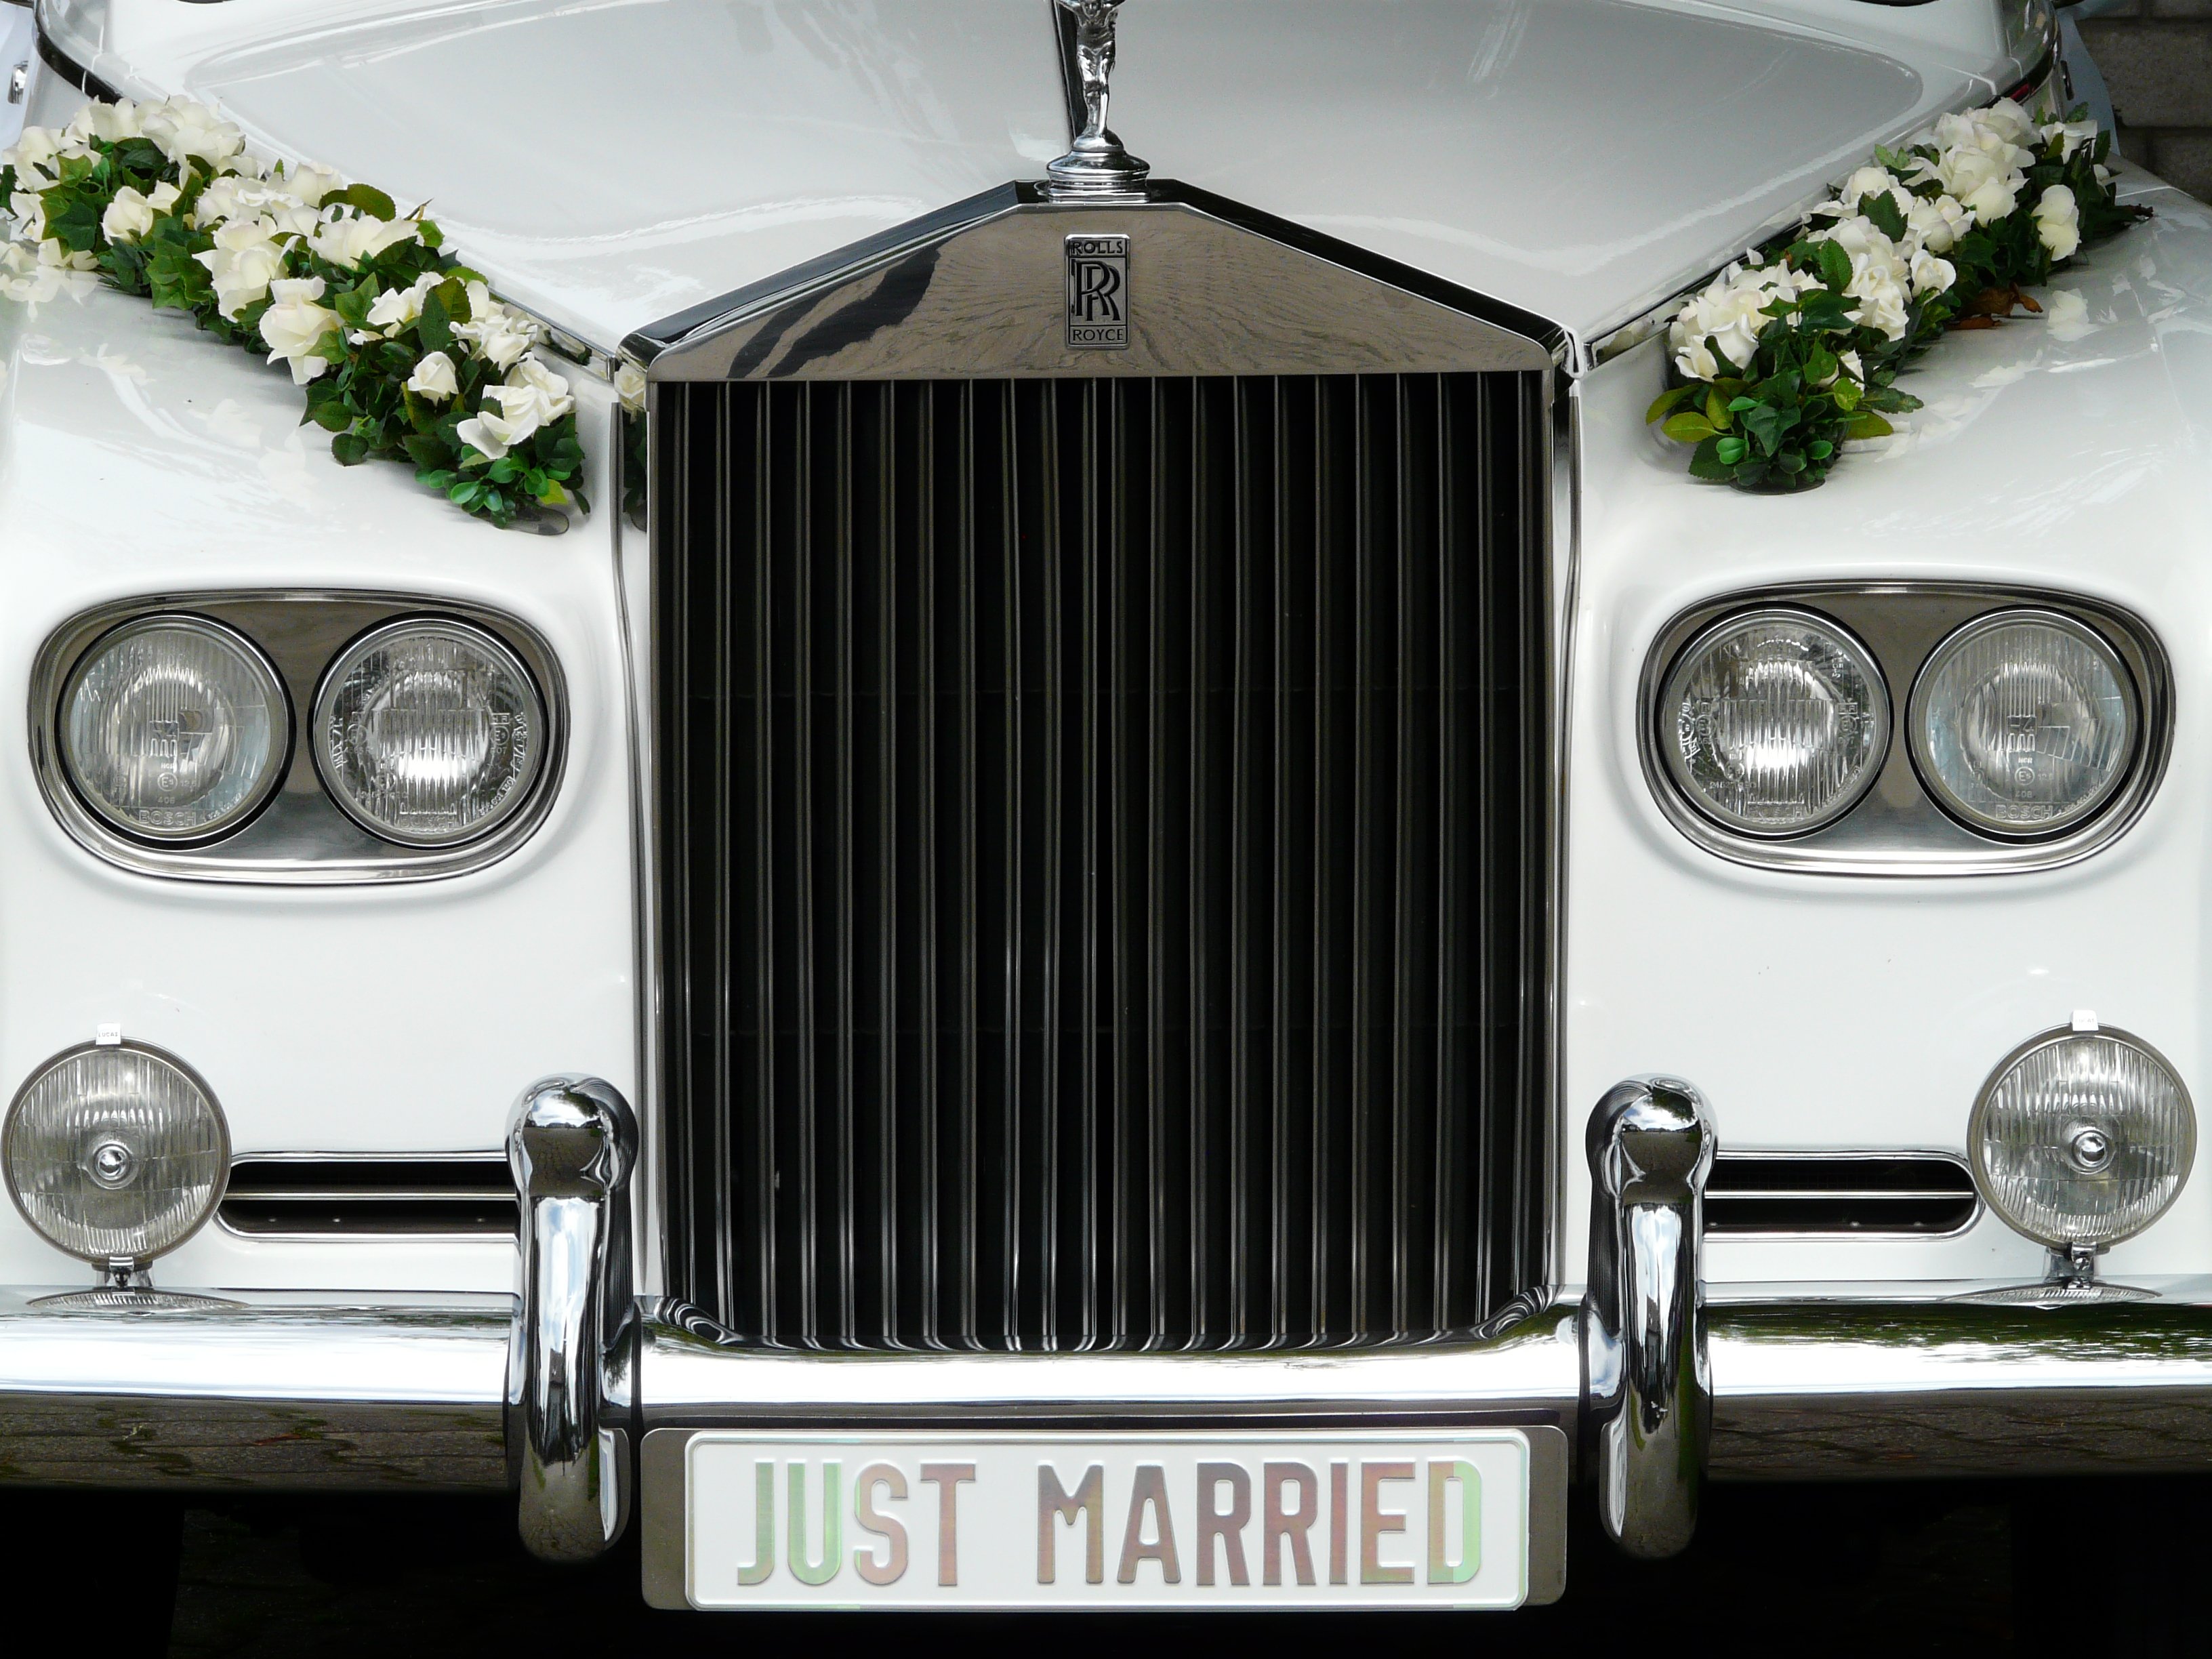
white, car, steel, vehicle, drive, metal, auto, wedding, marriage, spotlight, automotive, motor vehicle, ornament, vintage car, bumper, rolls royce, sheet, chrome, figure, sedan, limousine, cooler, marry, cool figure, spirit of ecstasy, antique car, blinker, bridal car, land vehicle, touring car, automobile make, automotive exterior, luxury vehicle, rolls royce silver cloud